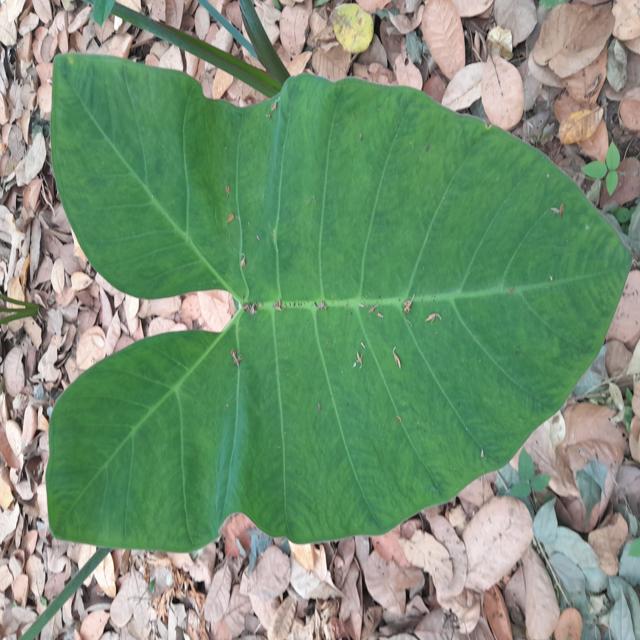
Label: Healthy